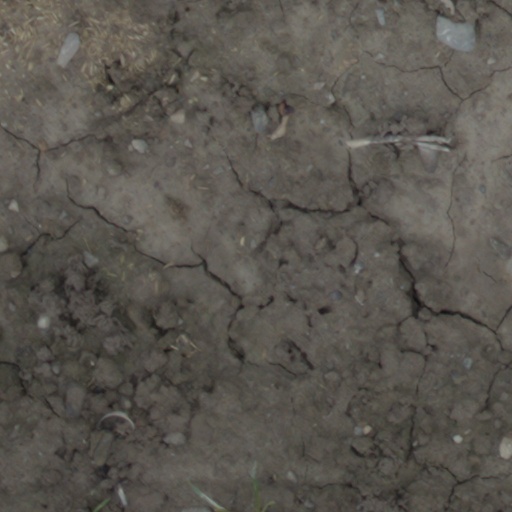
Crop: wheat